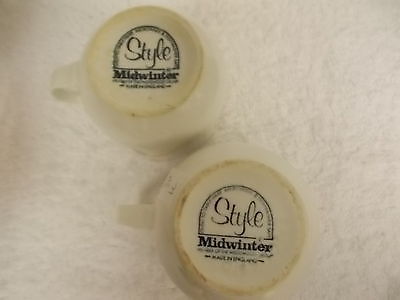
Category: mug